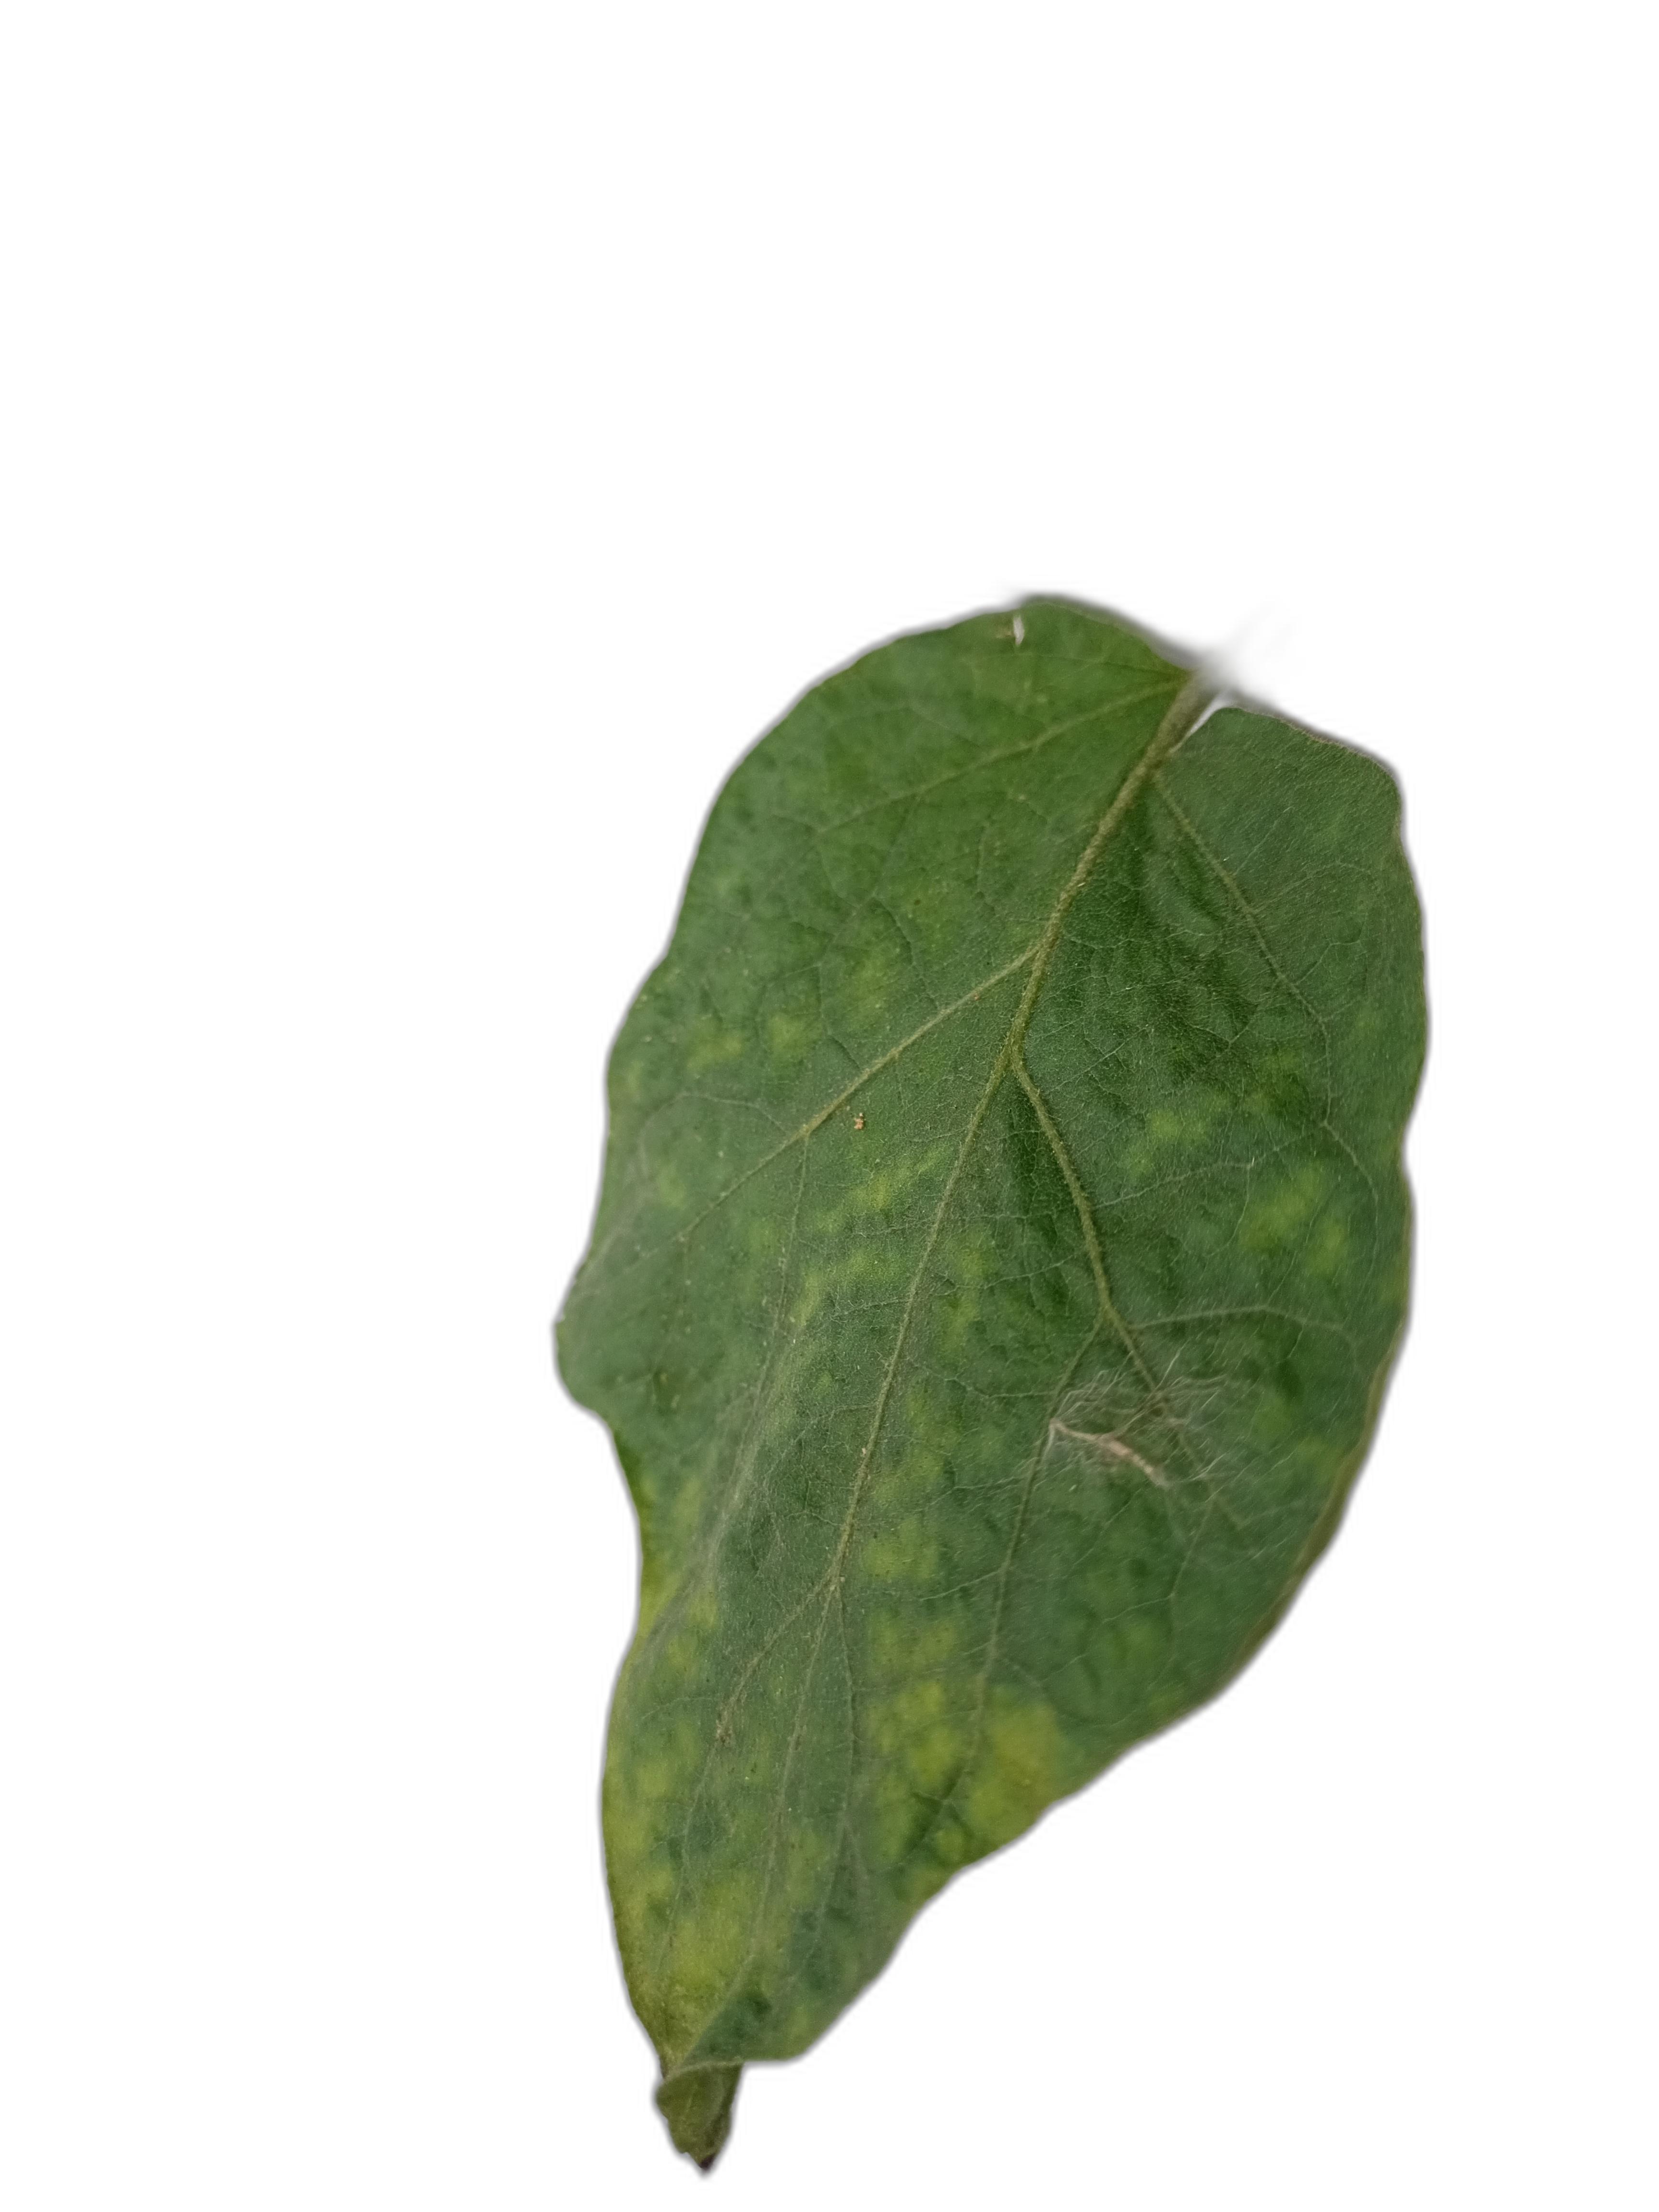
Label: Mosaic Virus Disease